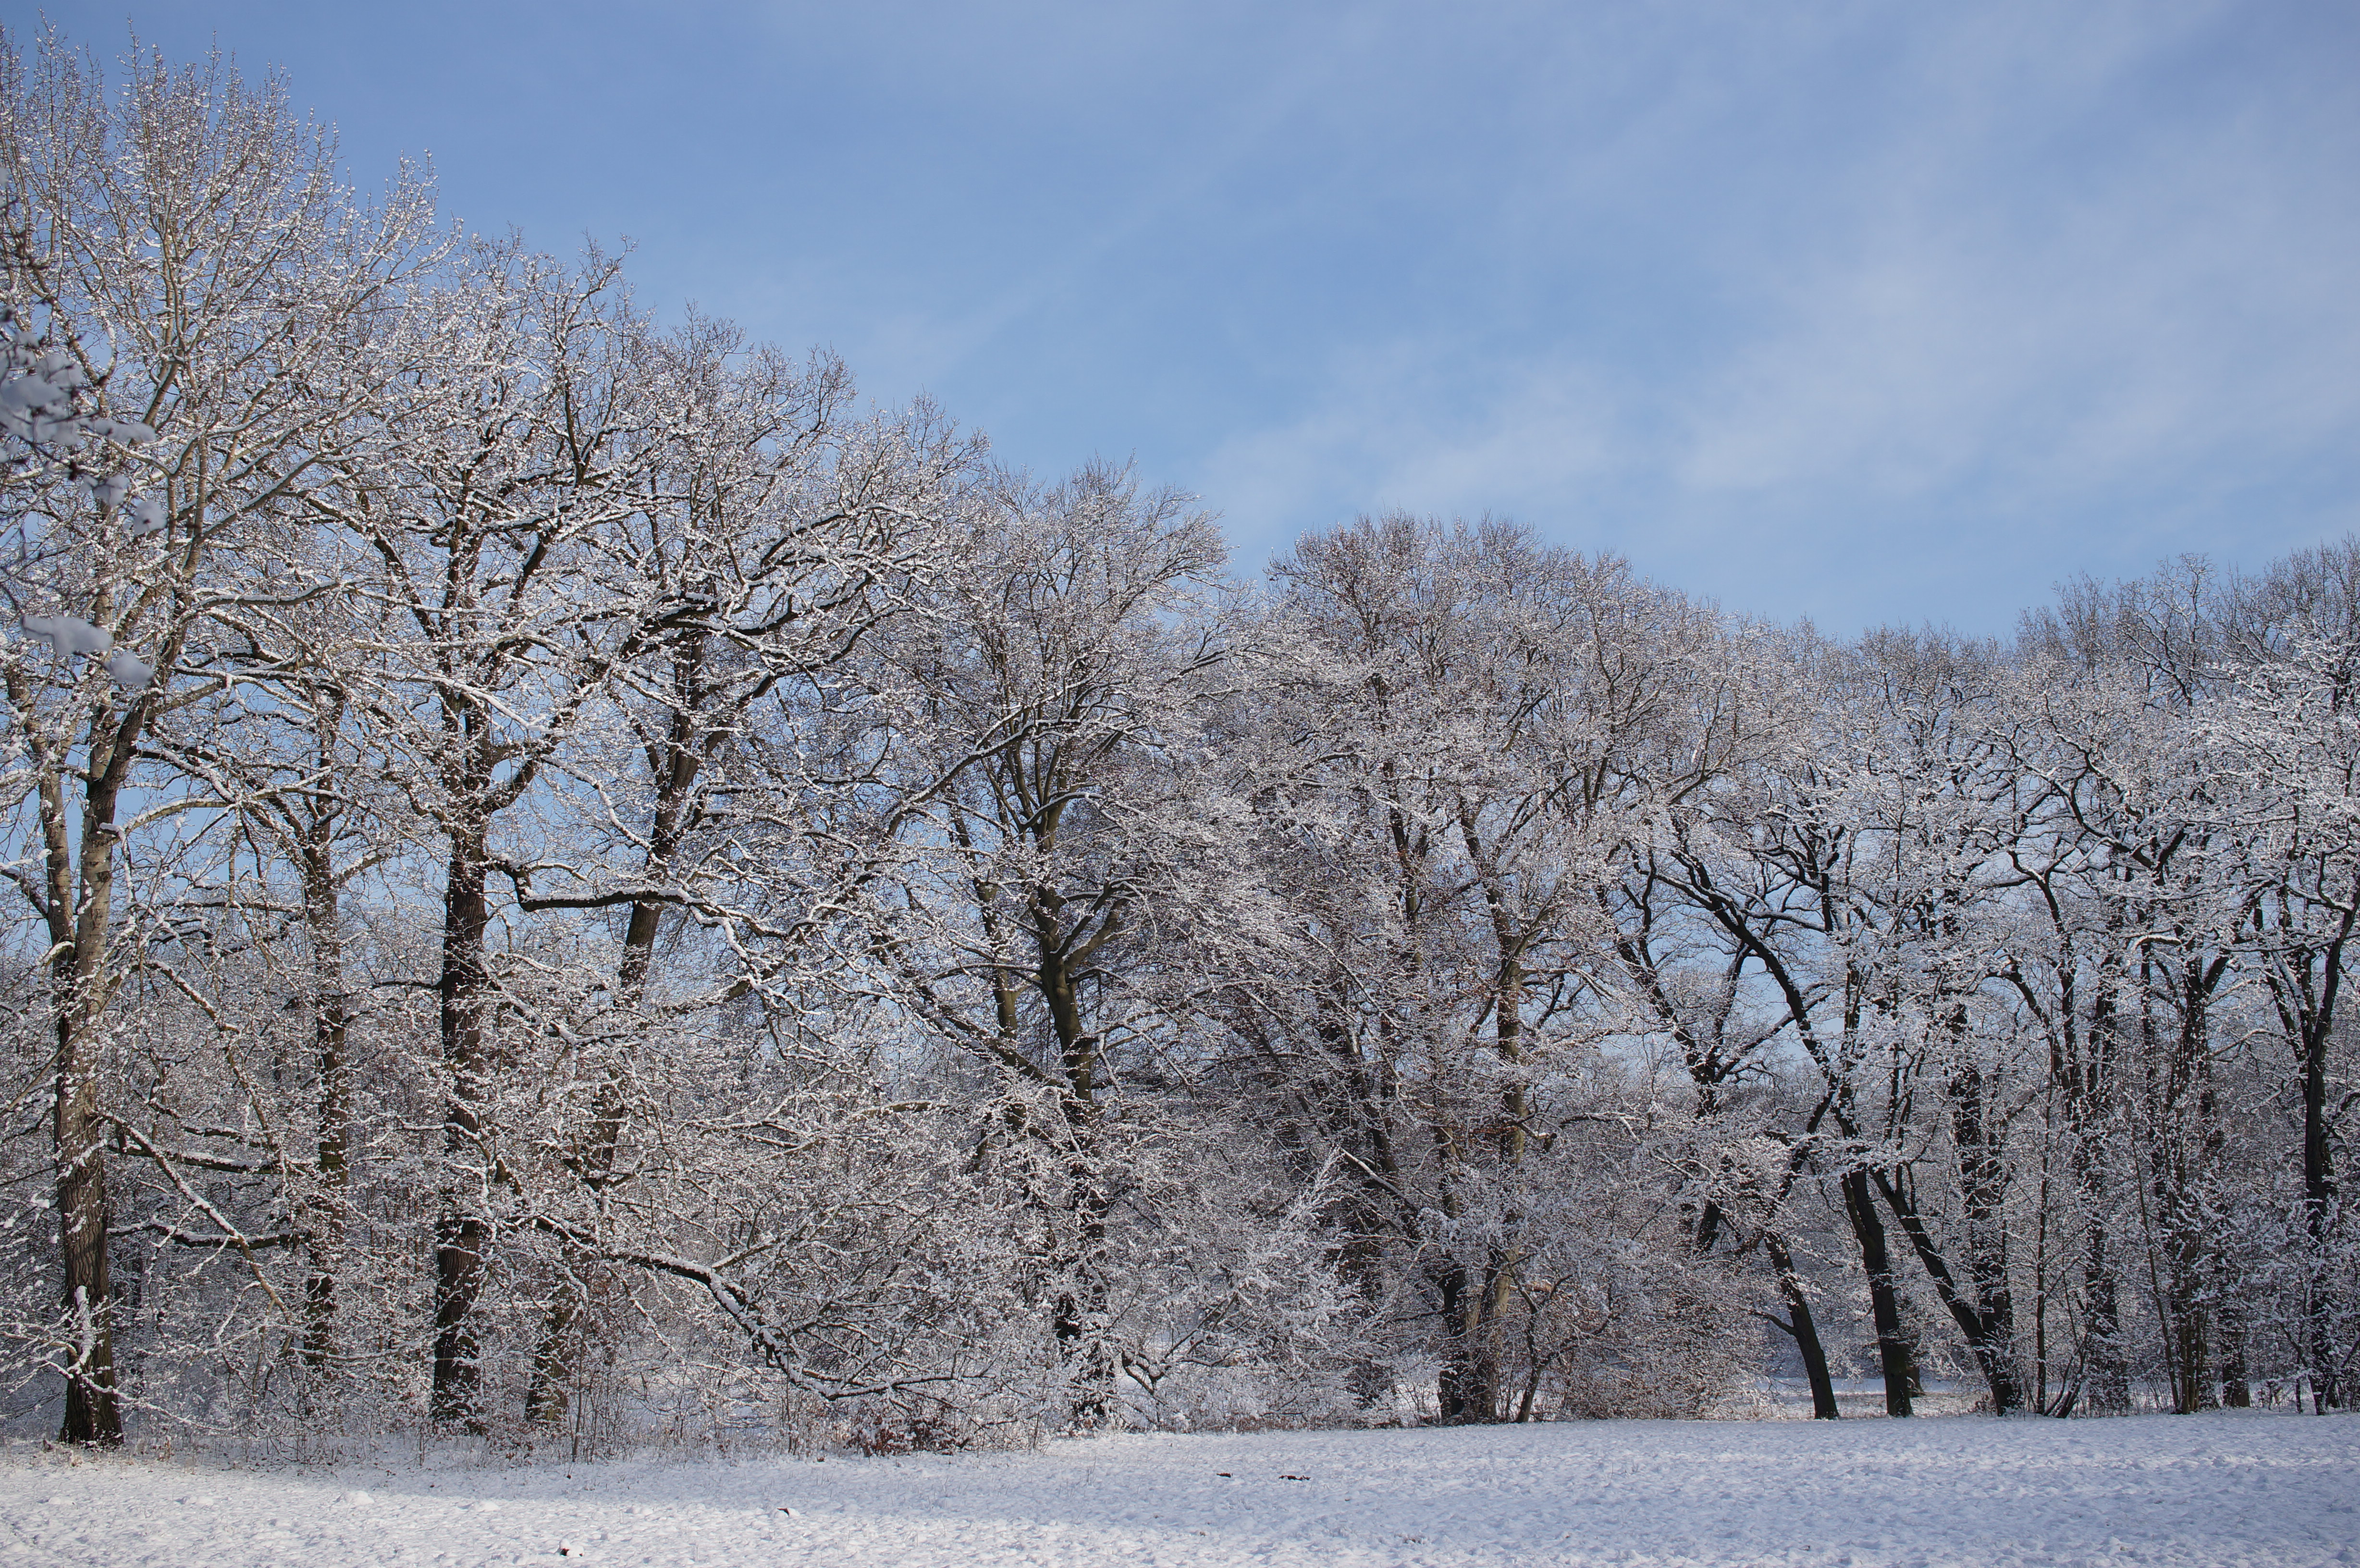
tree, branch, snow, winter, plant, flower, frost, ice, spring, weather, season, 2014, germany, deutschland, berlin, sony, sigma, nex, nex6, lenstagged, steffenzahn, 30mm, sigma30mm28exdn, sigma30mmf28, sigma30mmf28dn, sigma30mm, freezing, woody plant